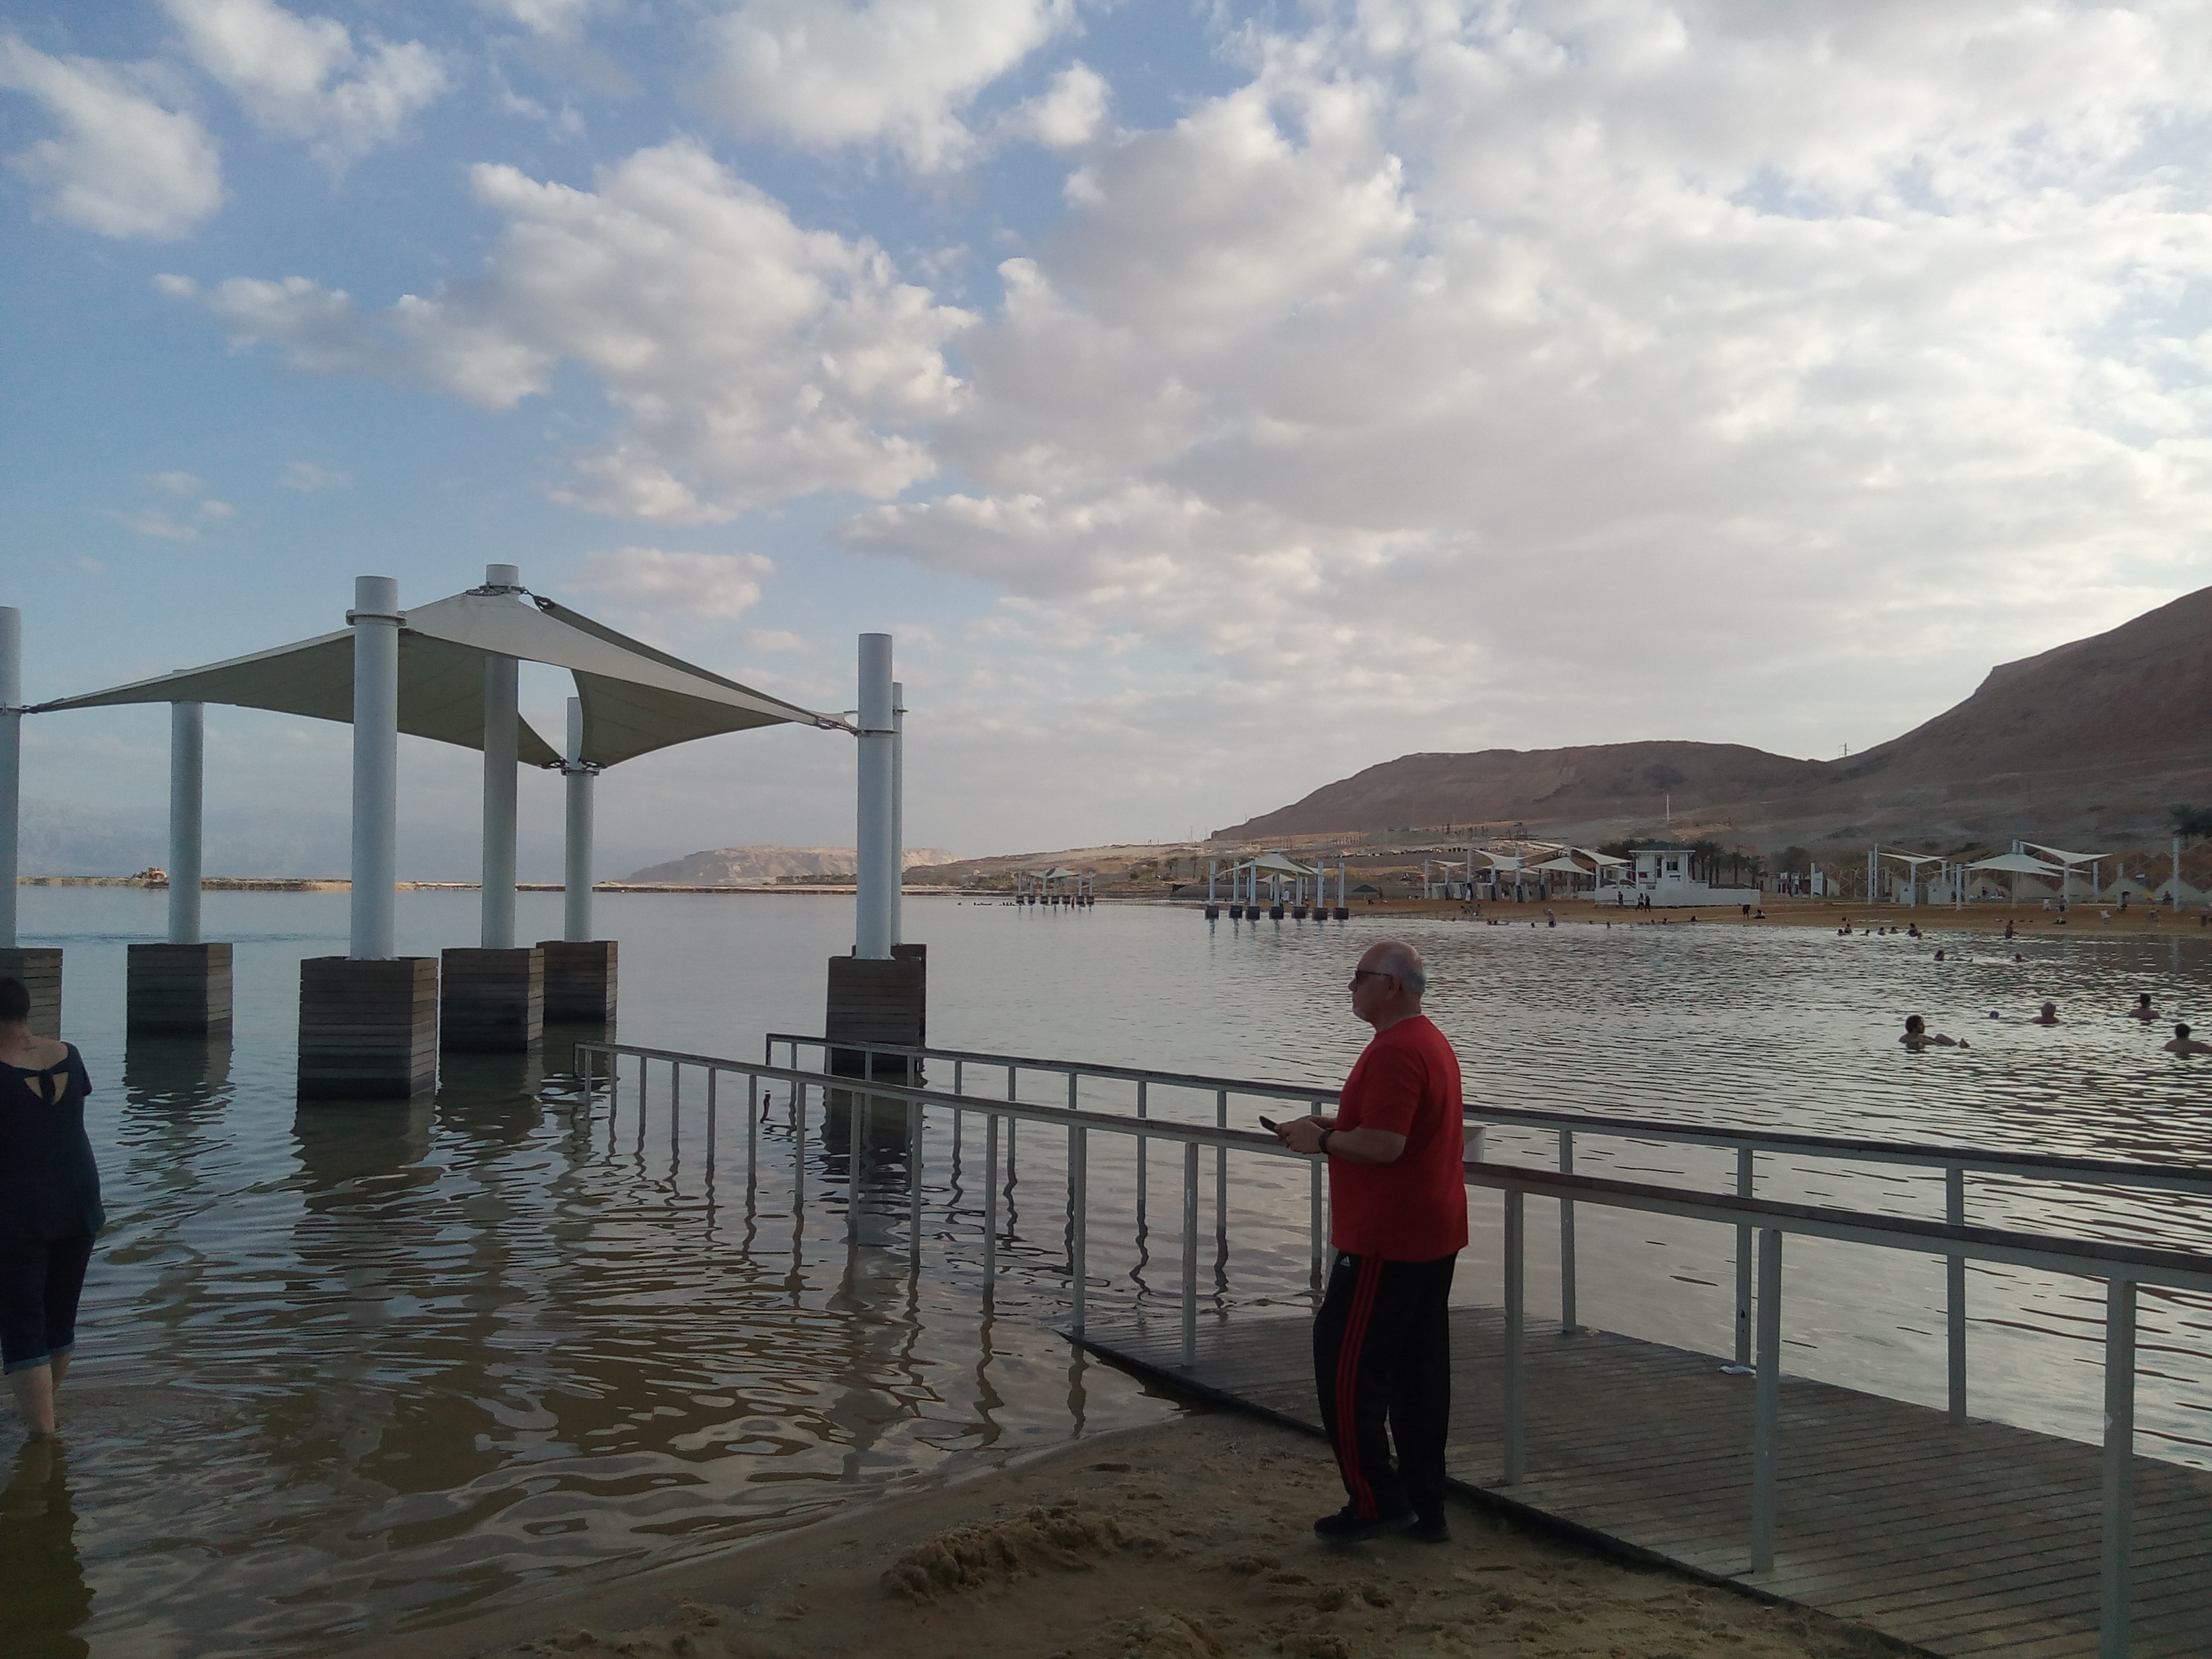
sea, water, sky, pier, bridge, river, cloud, lake, coast, ocean, dock, vacation, lake district, fixed link, reservoir, bay, loch, nonbuilding structure, mountain, tourism, sound, channel, beach